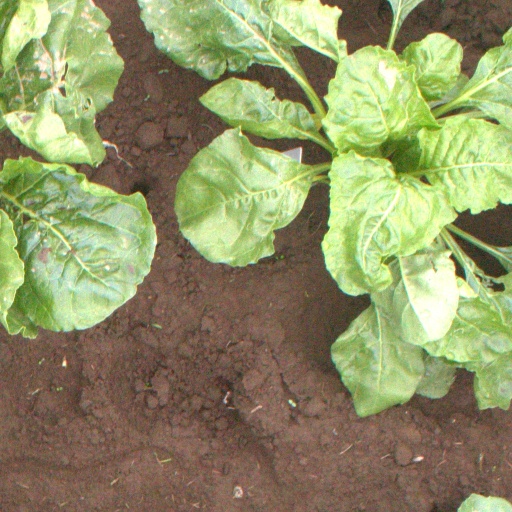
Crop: sugar beet